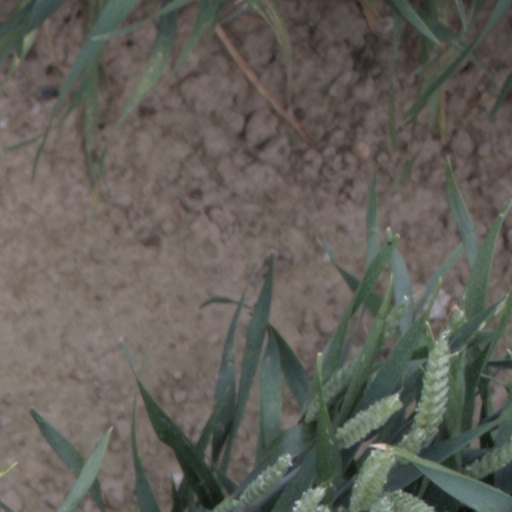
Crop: wheat